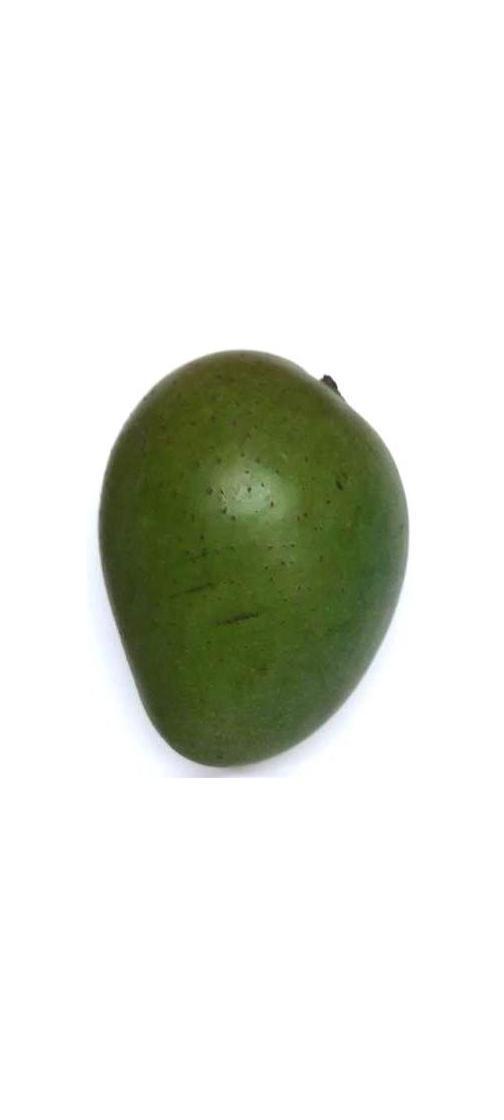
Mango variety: Ashshina Zhinuk